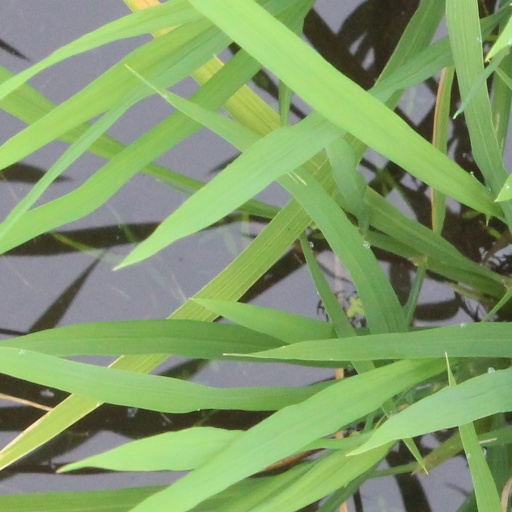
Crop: rice